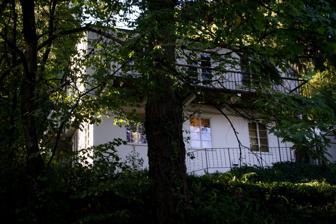
Building: Bertha M. and Marie A. Green House
Country: United States of America
Year built: 1937
Historic building in Portland, Oregon, U.S. United States historic place Bertha M. and Marie A. Green House U.S. National Register of Historic Places Portland Historic Landmark Bertha M. and Marie A. Green House in 2012 Show map of Portland, Oregon Show map of Oregon Show map of the United States Location 2610 SW Vista Avenue Portland, Oregon Coordinates 45°30′30″N 122°42′11″W / 45.508318°N 122.703113°W / 45.508318; -122.703113 Area 0.2 acres (0.081 ha) Built 1937 Architect Wade Hampton Pipes Architectural style Colonial Revival, Art Deco, Modernistic, Georgian Revival NRHP reference No. 92001379 Added to NRHP October 15, 1992 The Bertha M. and Marie A. Green House is a building located in southwest Portland , Oregon , listed on the National Register of Historic Places . See also National Register of Historic Places listings in Southwest Portland, Oregon References